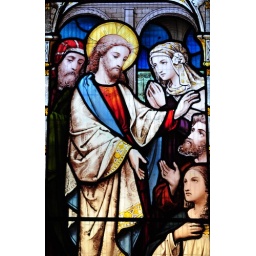
A stained glass window in St Michael's.